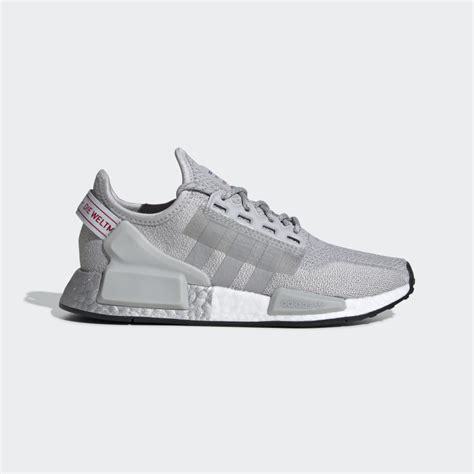
Brand: Adidas
Model: NMD_R1 V2